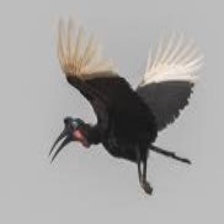
Species: ABYSSINIAN GROUND HORNBILL
Scientific name: BUCORVUS ABYSSINICUS
ImageNet parent category: hornbill